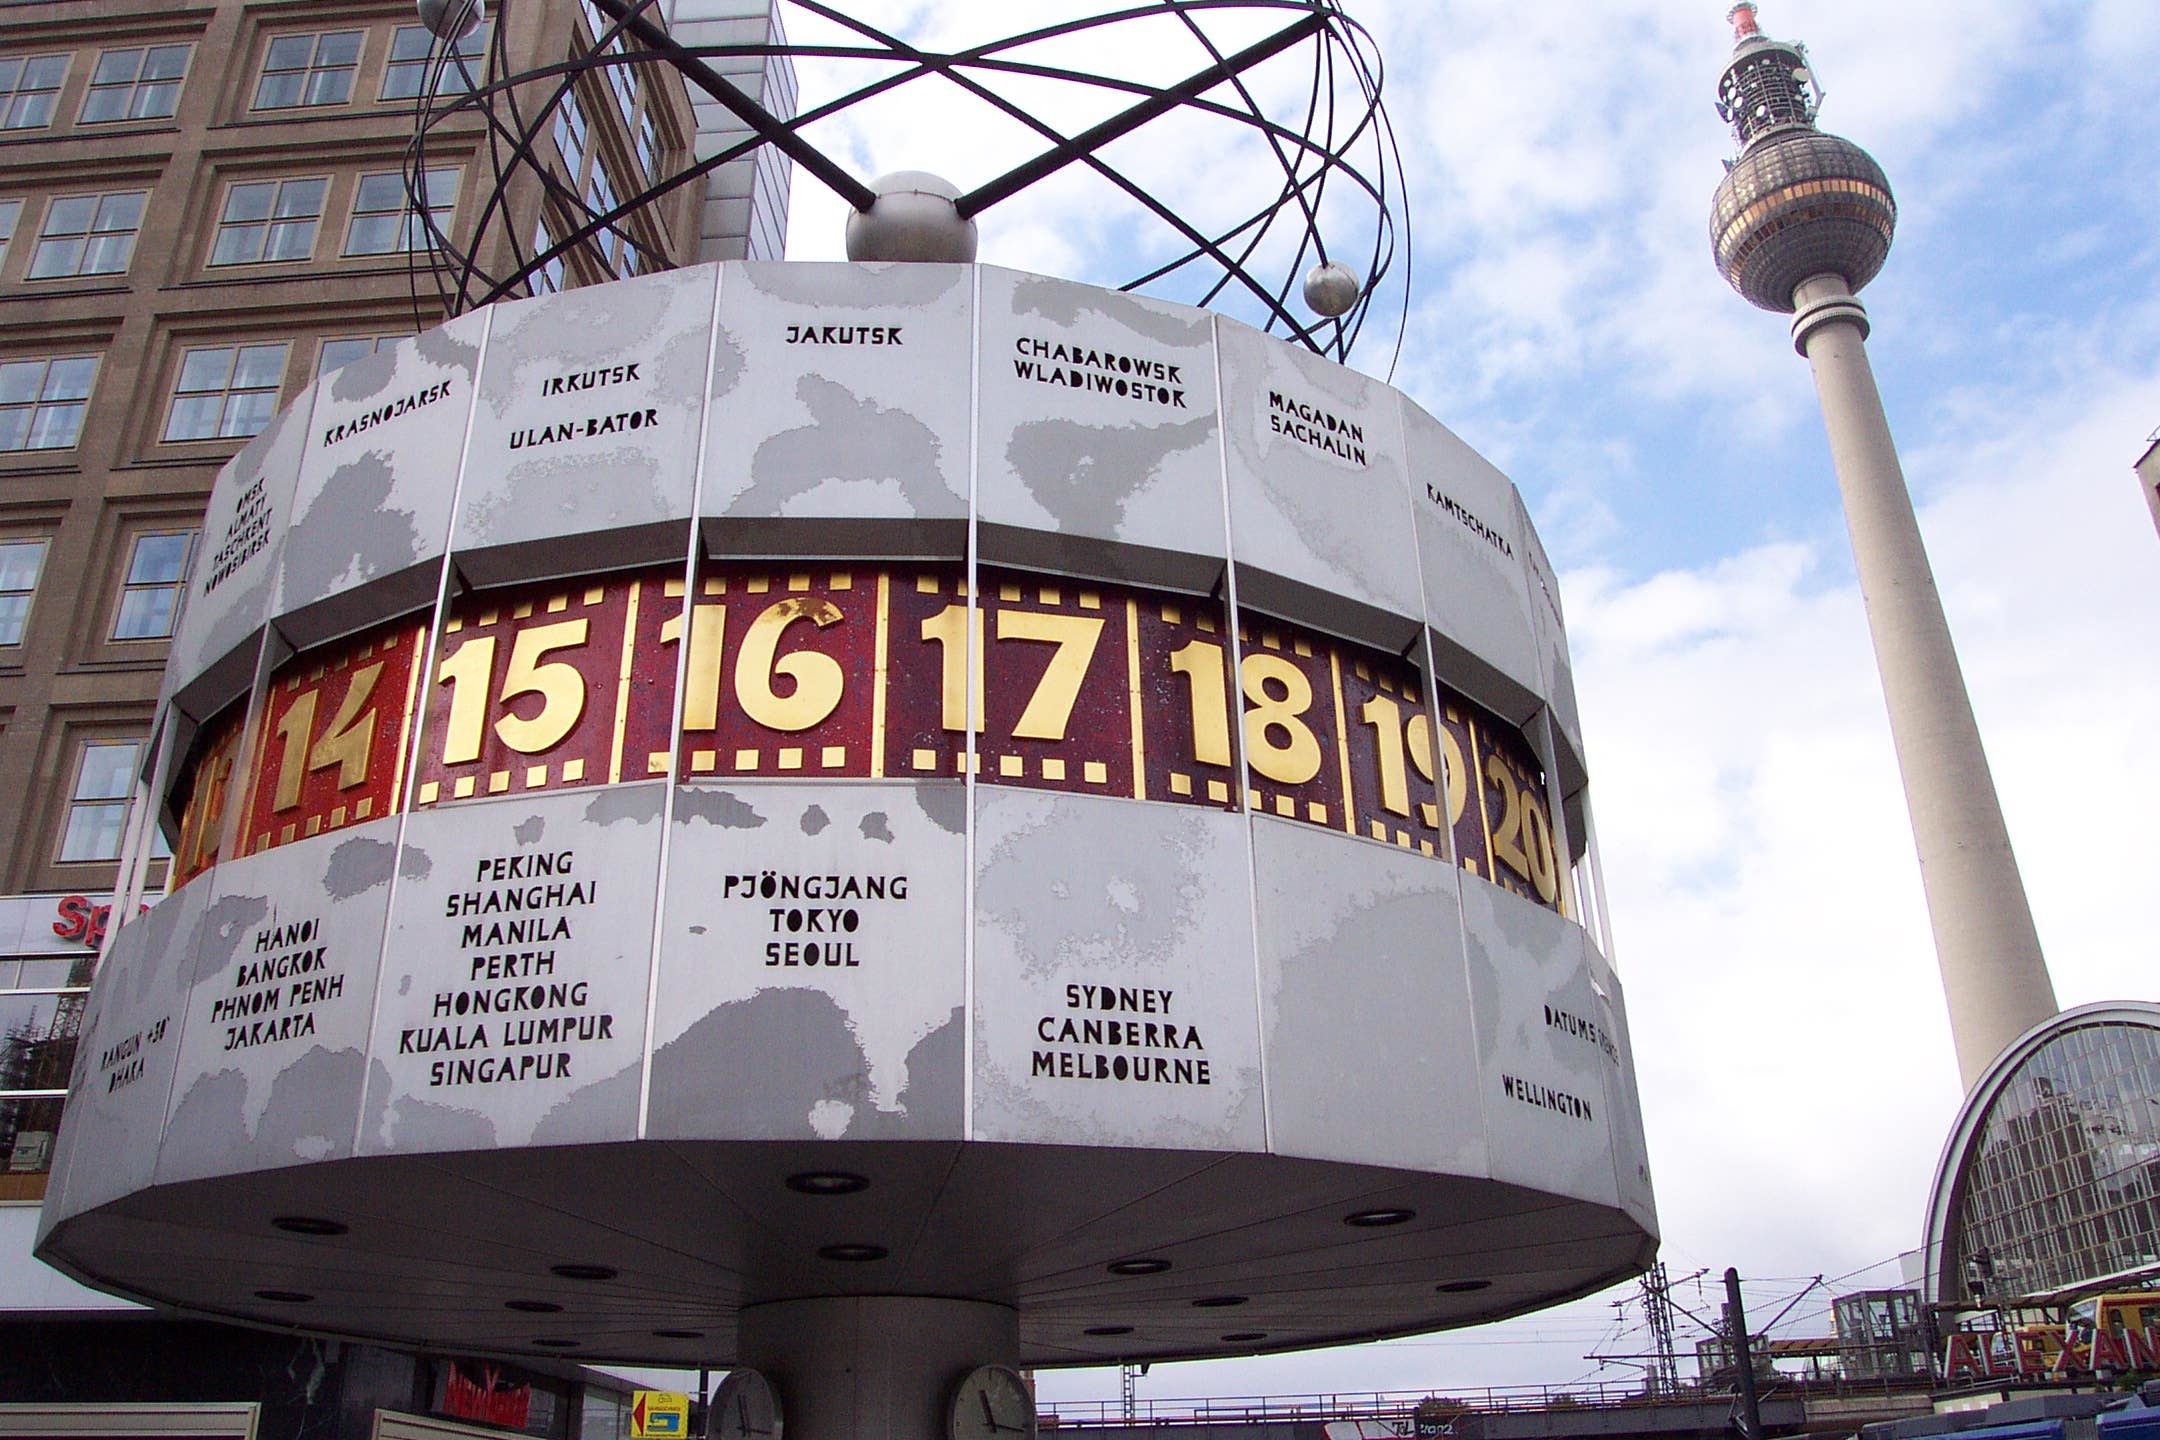
vehicle, stadium, theatre, berlin, alexanderplatz, tv tower, atmosphere of earth